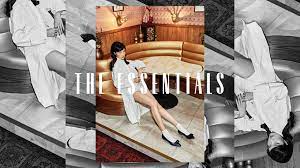
Label: Ballet Flat